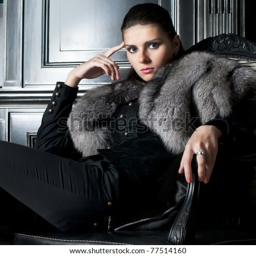
portrait of the beautiful woman in black